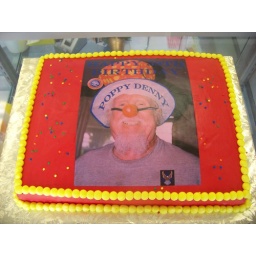
A 1/2 sheet white cake covered in red buttercream icing accented with yellow icing topped with a picture of Poppy Denny